Corn on the cob

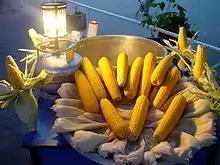
Cooking corn on the cob by boiling

The most common methods for cooking corn on the cob are frying, boiling, roasting, grilling, and baking. Corn on the cob can be grilled directly in its husk, or it can be shucked first and then wrapped in aluminum foil. When oven roasting, cooking the corn in the husk directly on the rack is recommended. When roasting or grilling corn on the cob, the cook can first peel the husk back to rub the corn with oil or melted butter, then re-secure the husk around the corn with a string. Corn on the cob can also be microwaved for 3 to 4 minutes still in its husk.